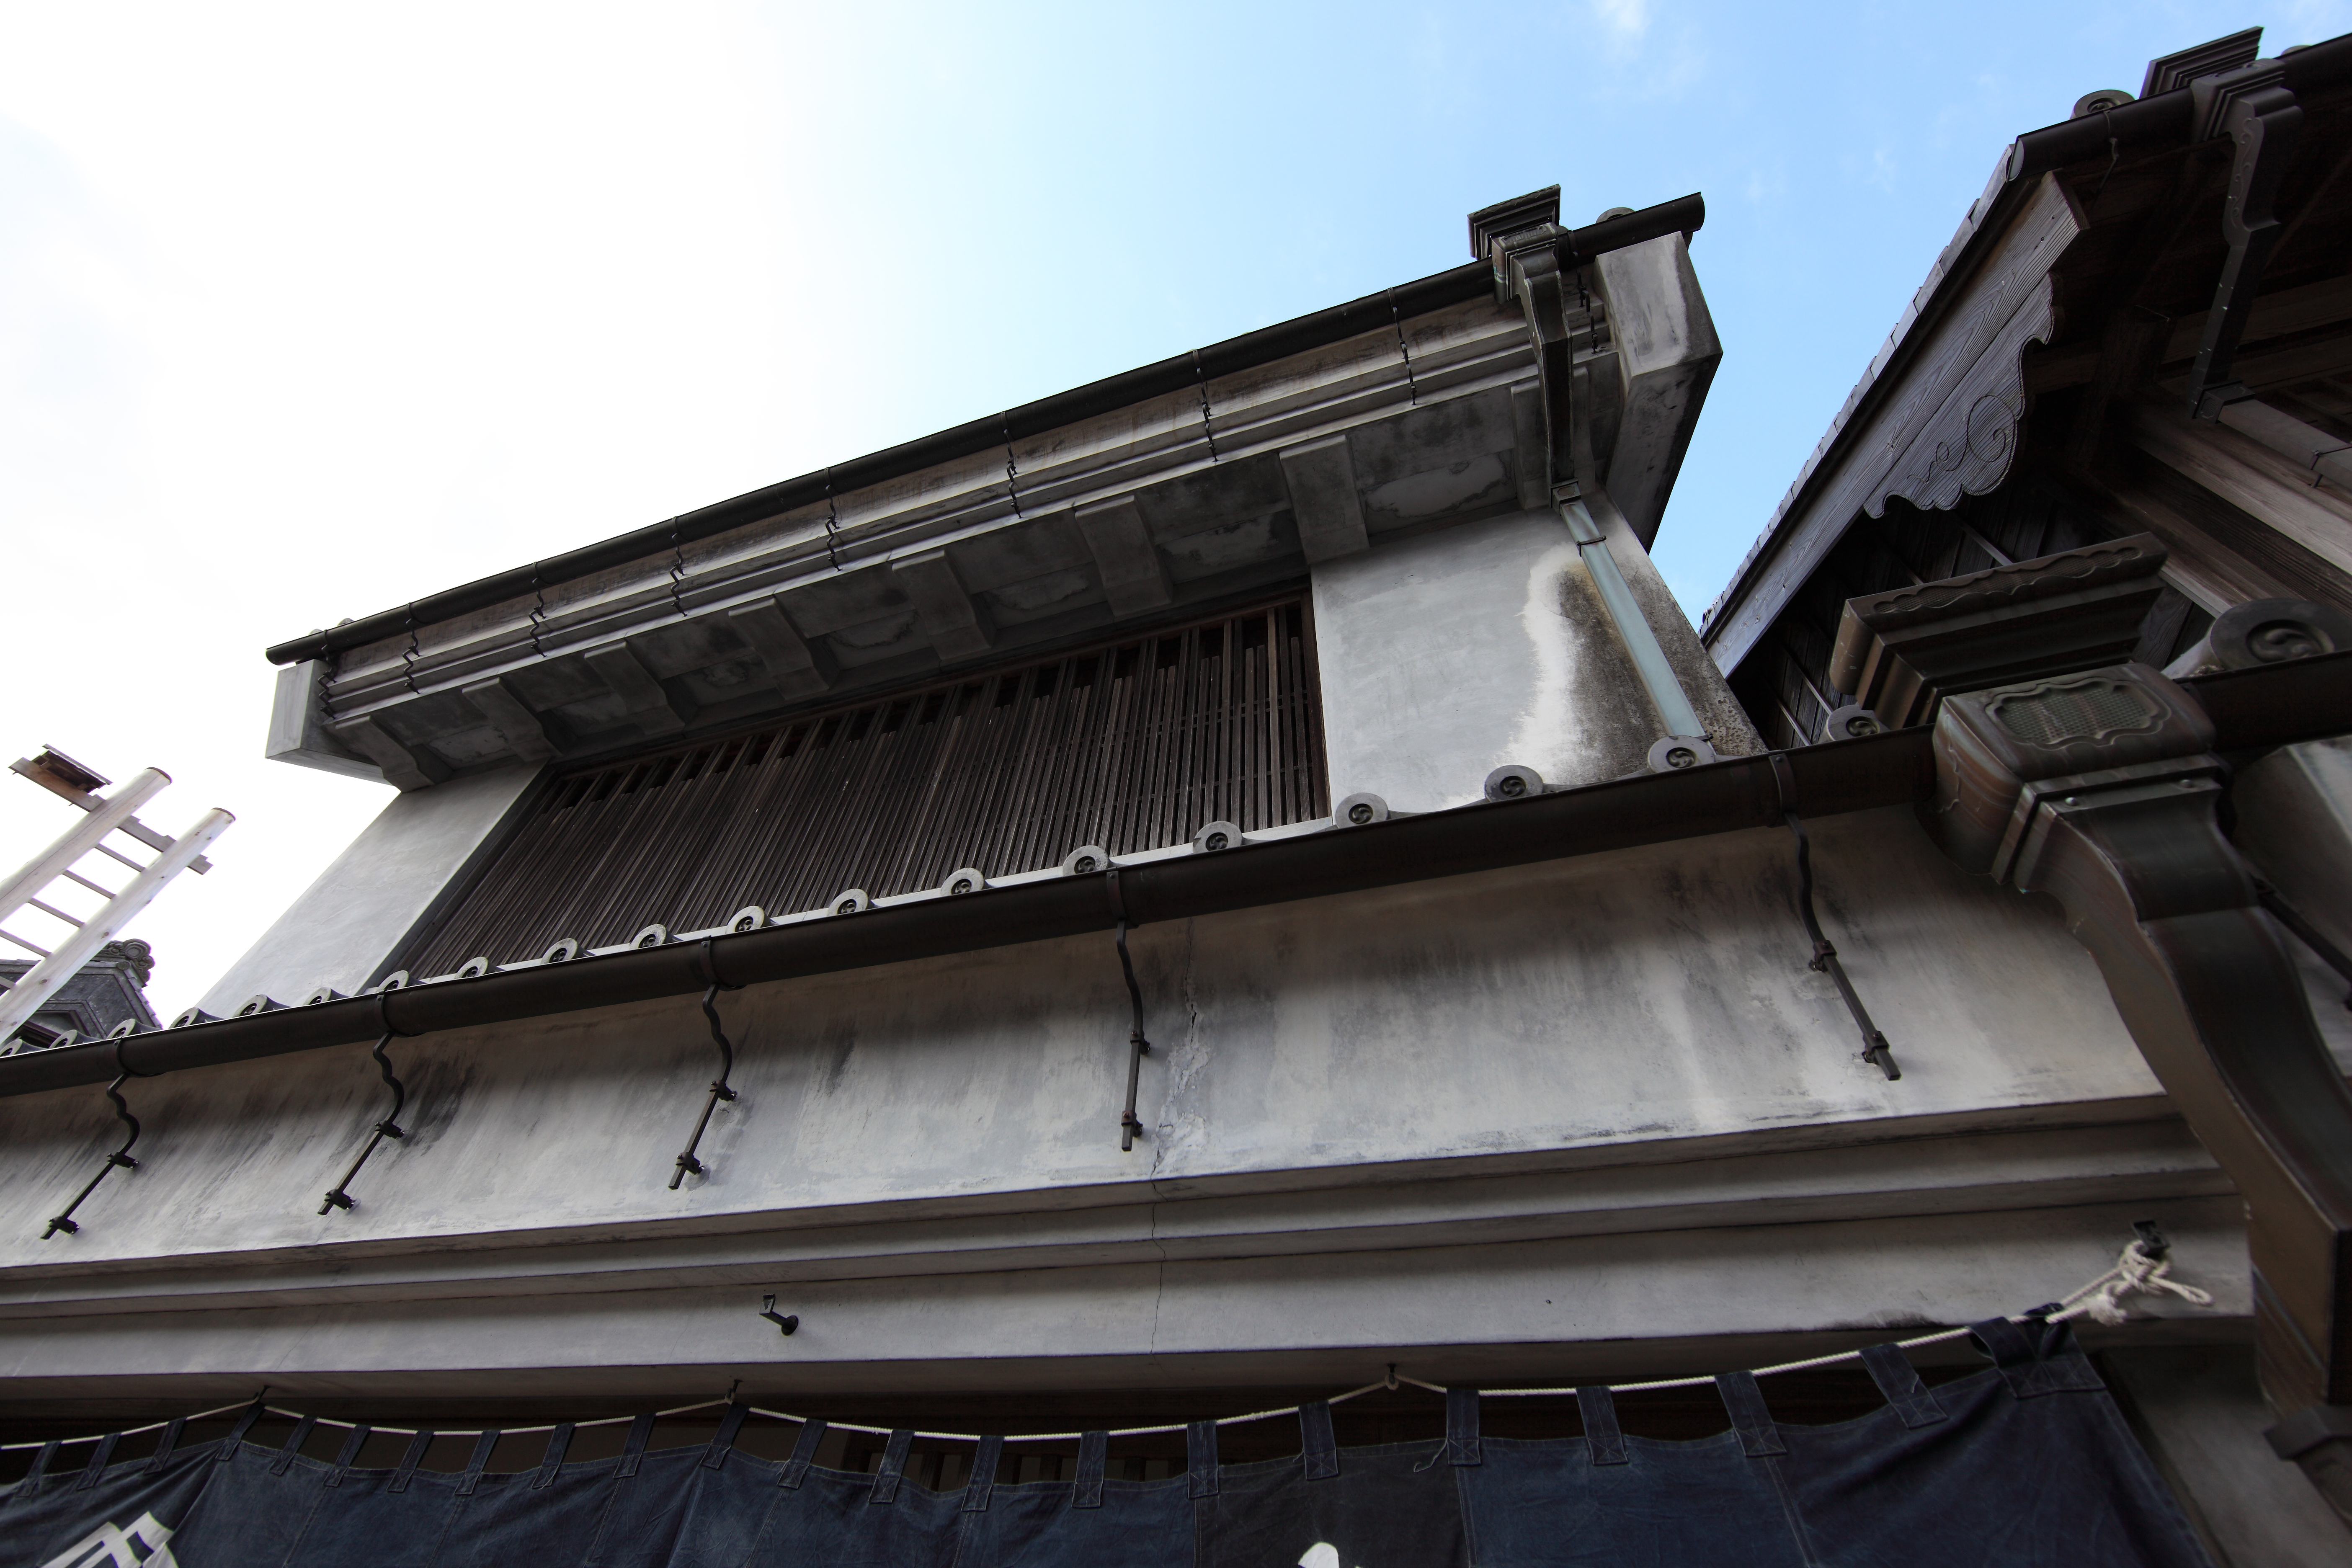
architecture, house, roof, old, beam, shop, high, metal, ancient, facade, residence, exterior, material, design, japanese, 5d, style, hires, markii, traditional, hi, res, resolution